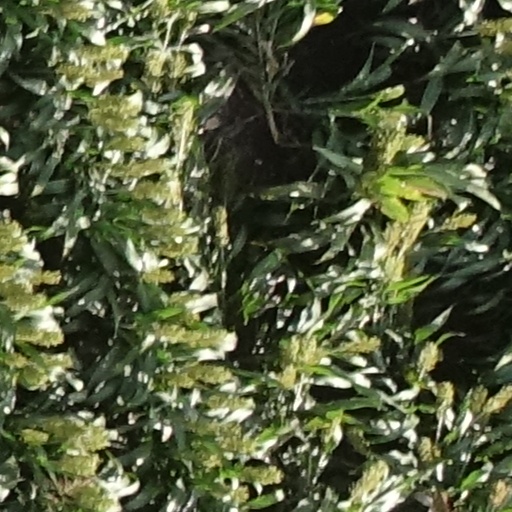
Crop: sorghum